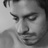
Emotion: sad